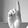
ASL letter: D